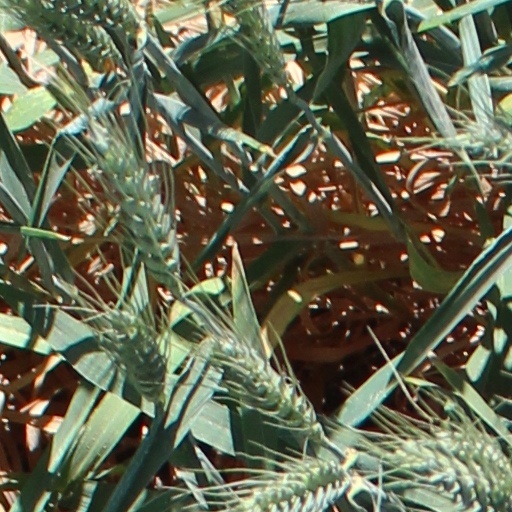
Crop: wheat